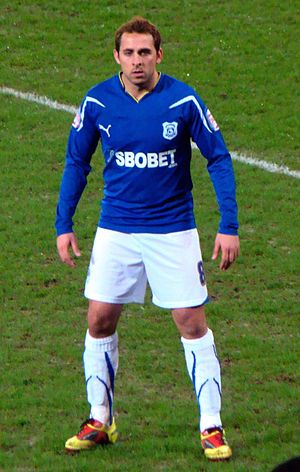
Michael Chopra
Chopra for Cardiff City i 2011.
Michael Chopra er en engelsk fodboldspiller, der spiller som angriber. Han har gennem karrieren blandt andet spillet for Newcastle, Cardiff, Ipswich og Blackpool.